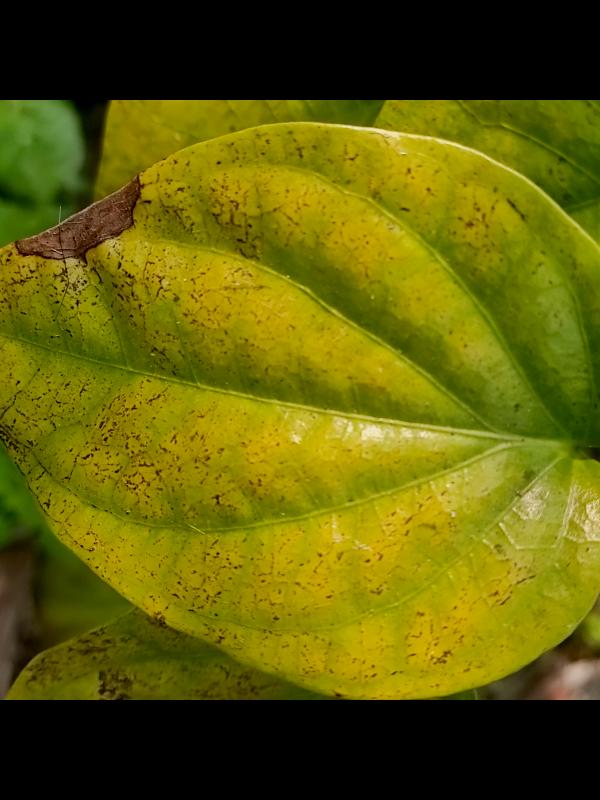
Label: Fungal_Brown_Spot_Disease